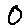
Label: 0